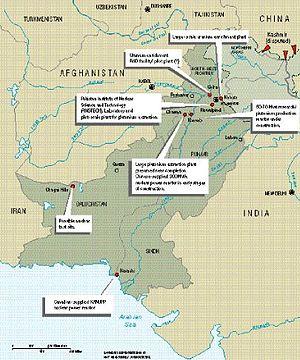
La Commission pakistanaise de l'énergie atomique est une agence scientifique pakistanaise civile qui est officiellement responsable du développement et de l'application pacifique de l'énergie nucléaire au Pakistan. Dans la pratique, elle s'occupe de toutes les applications de l'énergie nucléaire, y compris du développement des armes nucléaires.